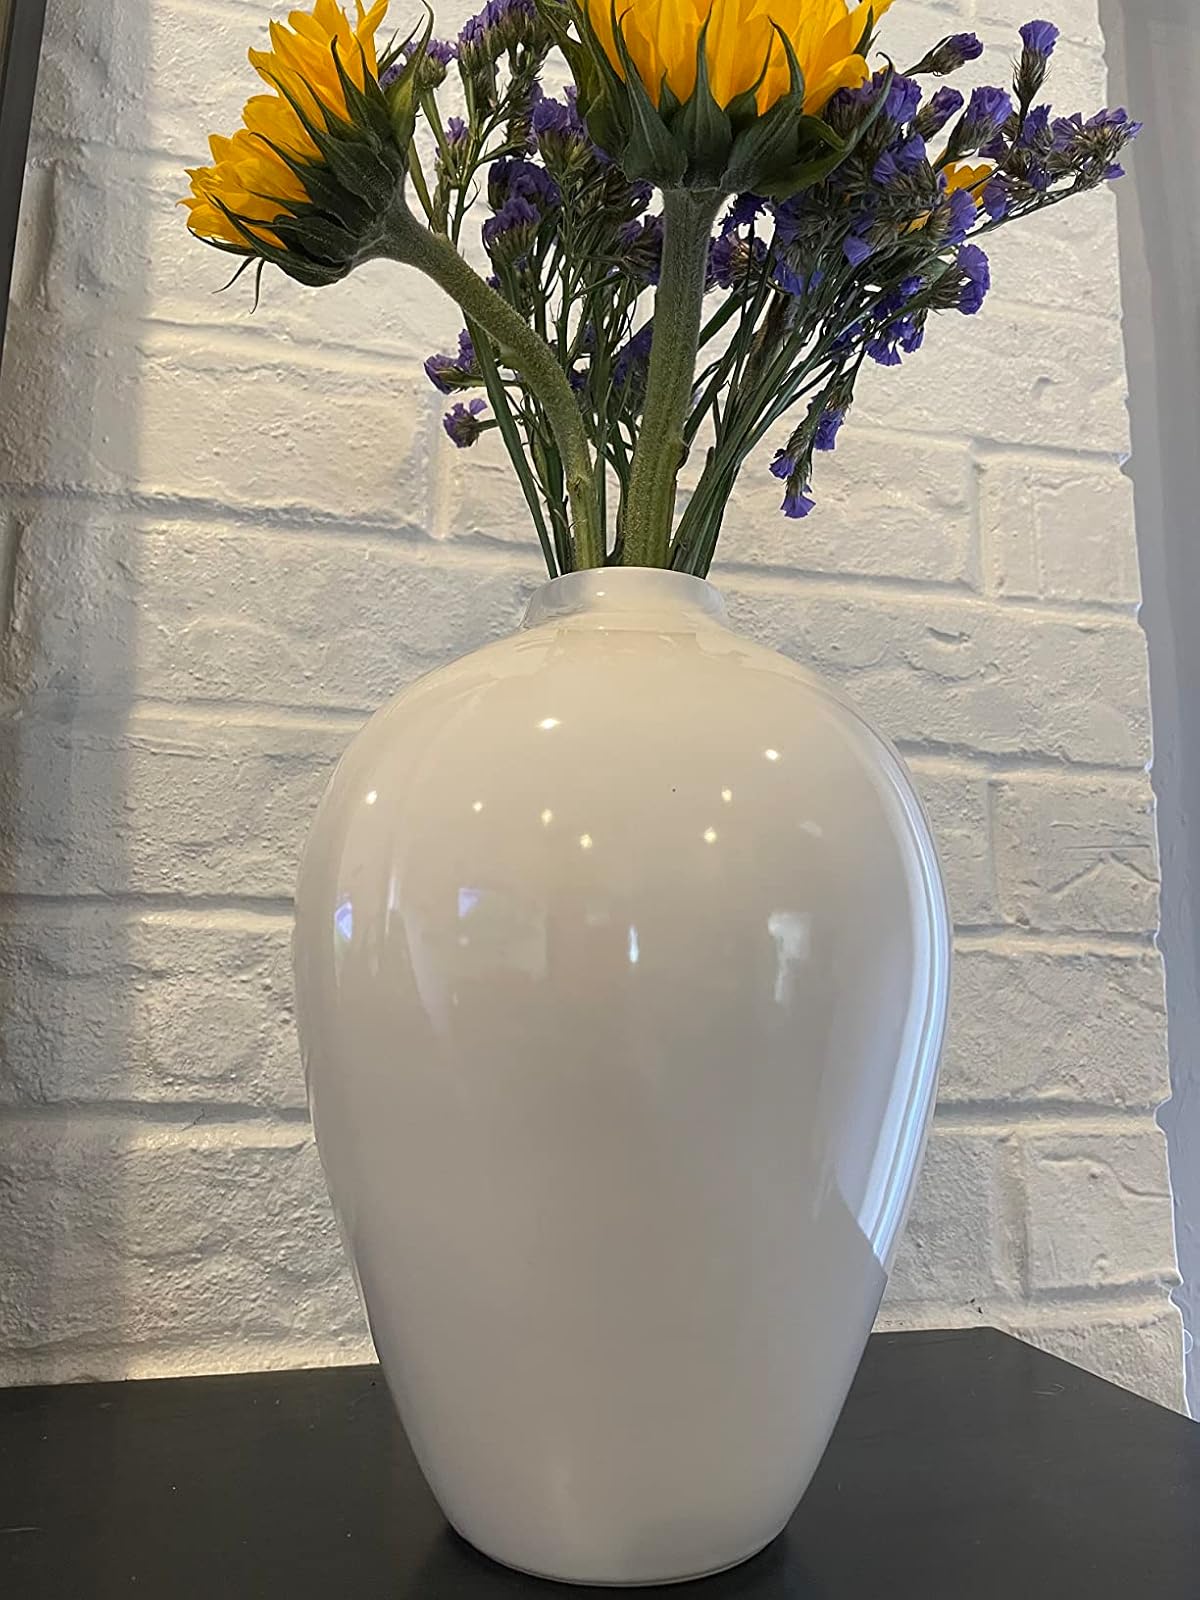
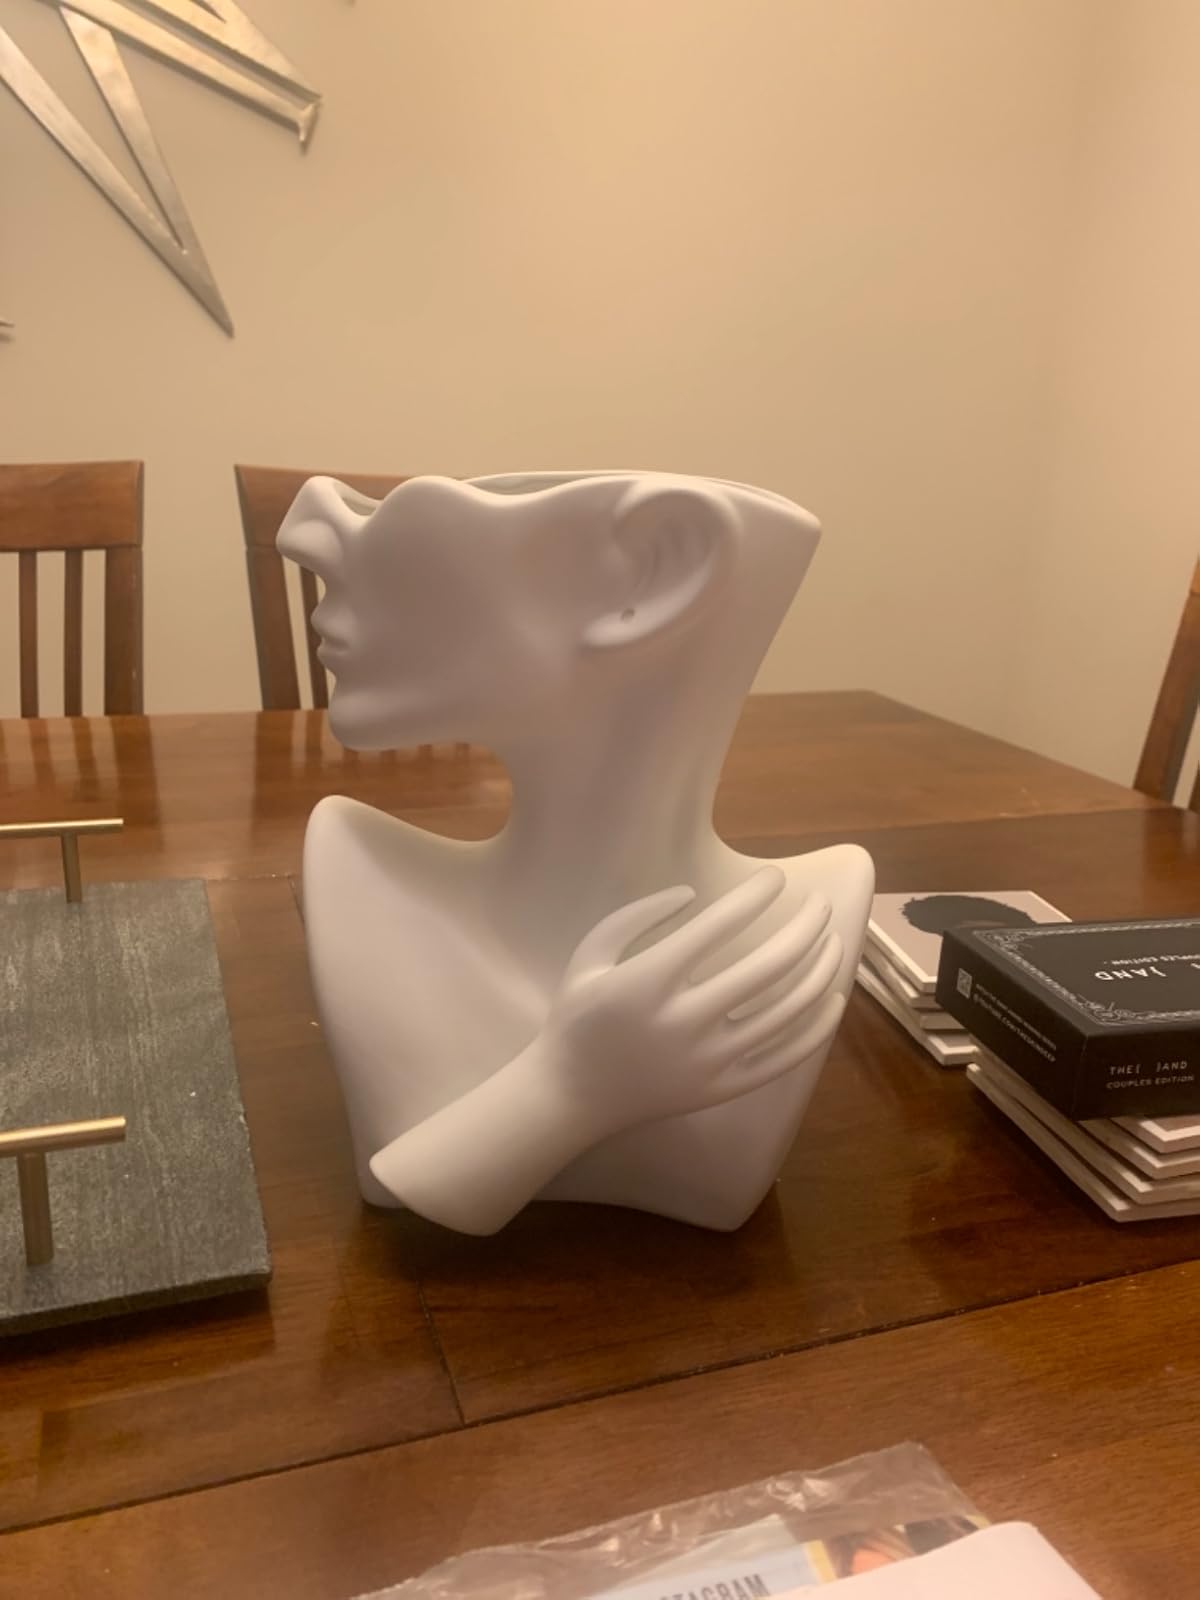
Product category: vase
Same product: no